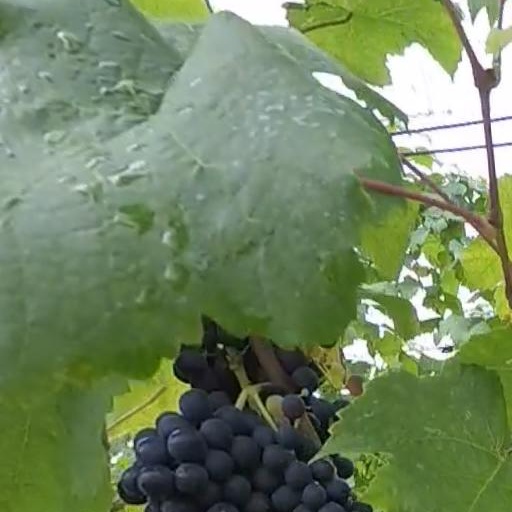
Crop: grape